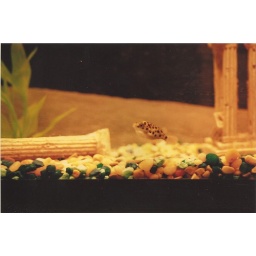
This is my green spotted puffer, Yozhik (&amp;quot;hedgehog&amp;quot; in Russian).